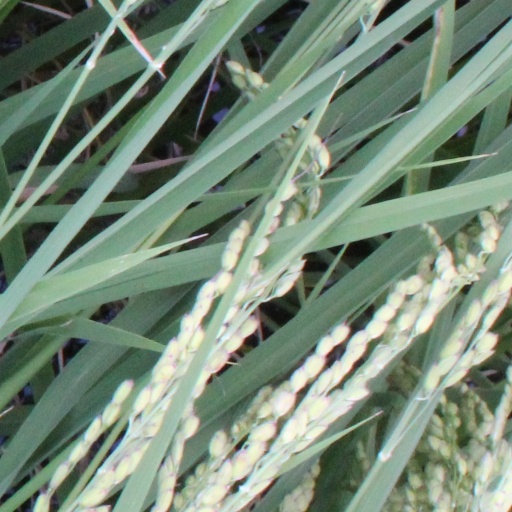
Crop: rice